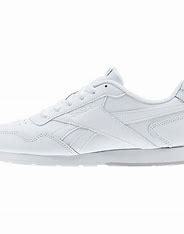
Brand: Reebok
Model: Royal Glide